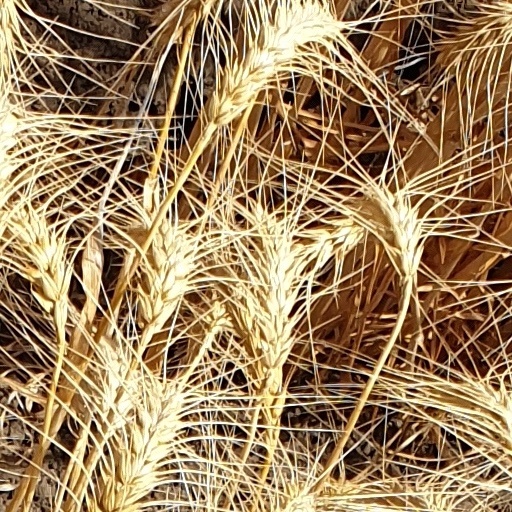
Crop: wheat